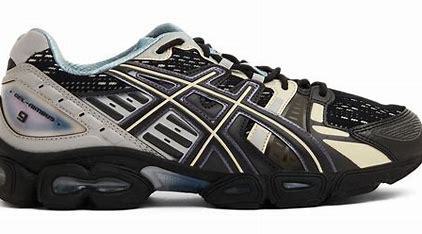
Brand: Asics
Model: Gel Nimbus 9